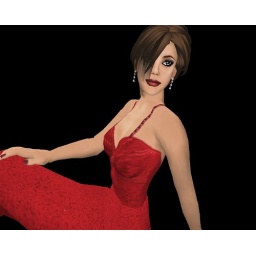
..ths reminds me of that shot of Princess Diana in her red dress taken by Mario Testino in 1997....